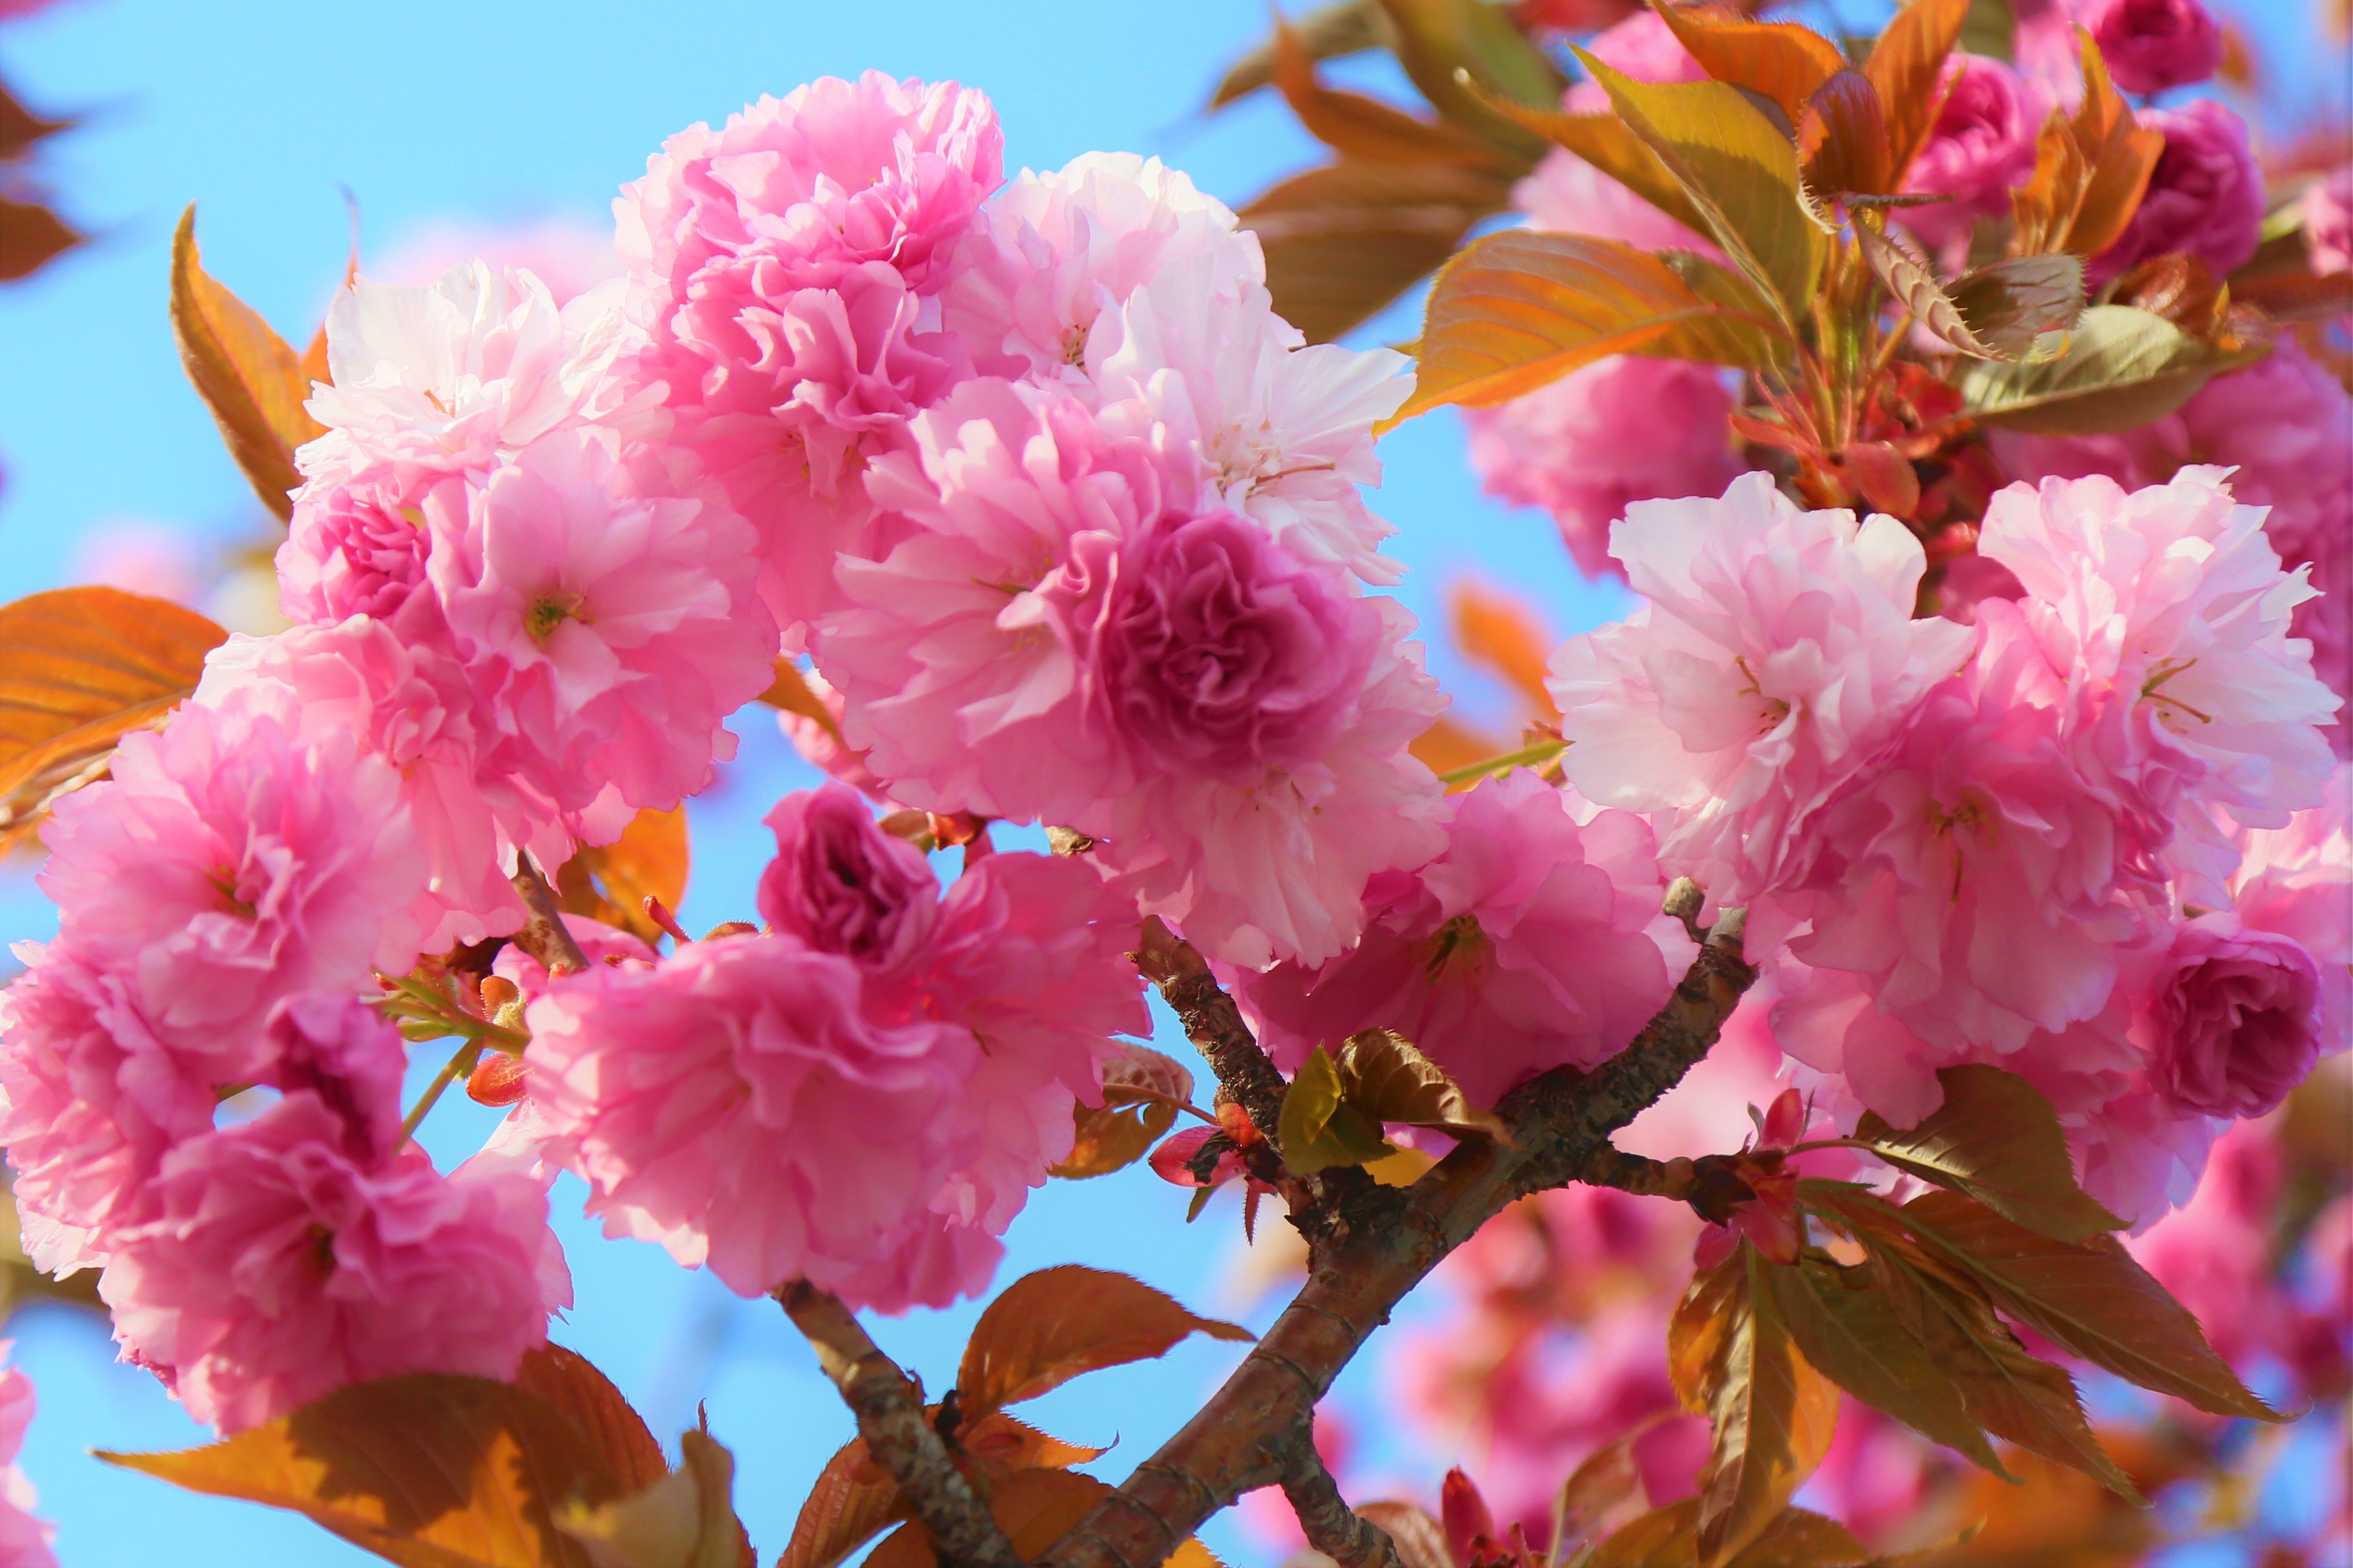
flowers, spring, nature, tree, colorful, branches, flower, pink, petal, plant, blossom, flowering plant, branch, cherry blossom, sky, prunus, loosestrife and pomegranate family, perennial plant